Augusto Novelli

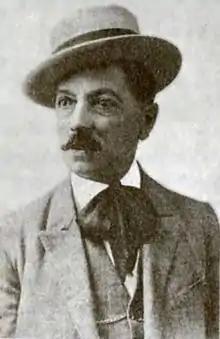
"Augusto Novelli"

Augusto Novelli (17 January 1867 – 7 November 1927), also known as Novellino, was an Italian Florentine satirical journalist, dramatist, and novelist.